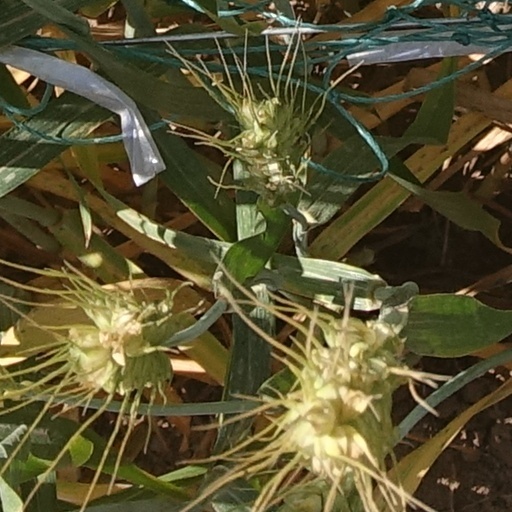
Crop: wheat